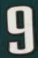
Number: 9